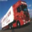
Label: truck